Saginaw, Michigan

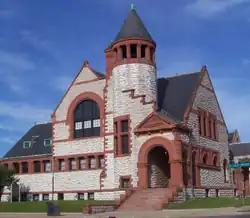
The Hoyt Public Library, pictured here in June 2006, was built in 1887 by Van Brunt & Howe of Boston.

Saginaw's entertainment hub can be found in the downtown area, where venues such as The Dow Event Center and the restored Temple Theatre offer live entertainment. The Saginaw Bay Symphony Orchestra and Saginaw Choral Society are housed in the Temple and each of these organizations performs a full concert series annually at the Temple venue. The Saginaw Historical Society is also located downtown in an elaborate castle. Nearby, the Saginaw Art Museum boasts an impressive permanent collection and recently underwent a massive renovation. The Celebration Square area of downtown boasts an authentic Japanese Tea House, the only one of its kind in Michigan. The Andersen Enrichment Center and Rose Gardens are another attraction in Celebration Square offering ongoing art exhibits, a summer jazz concert series, and winter and summer art fairs. Numerous other arts and cultural organizations serve the community including the Saginaw Arts & Enrichment Commission, Eddy Band, Holidays in the Heart of the City, River Junction Poets, Theodore Roethke House of Poetry, Riverside Film Festival, Lawn Chair Film Festival, Friday Night Live Concerts, River Junction Poets and Saginaw Area Watercolor Society. The Dow Event Center is home to the city's junior ice hockey team, the Saginaw Spirit of the Ontario Hockey League as well as the Saginaw Sting, an indoor football team.